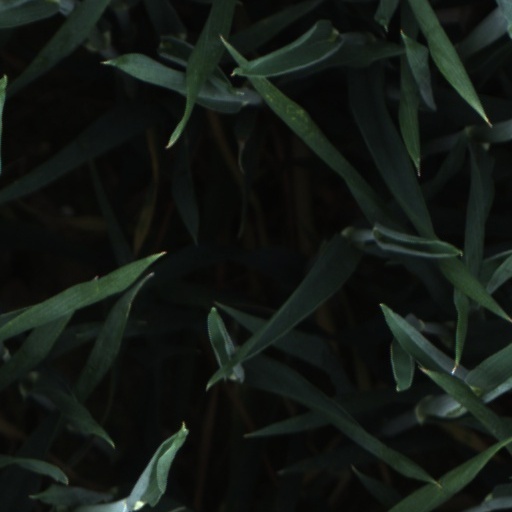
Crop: wheat